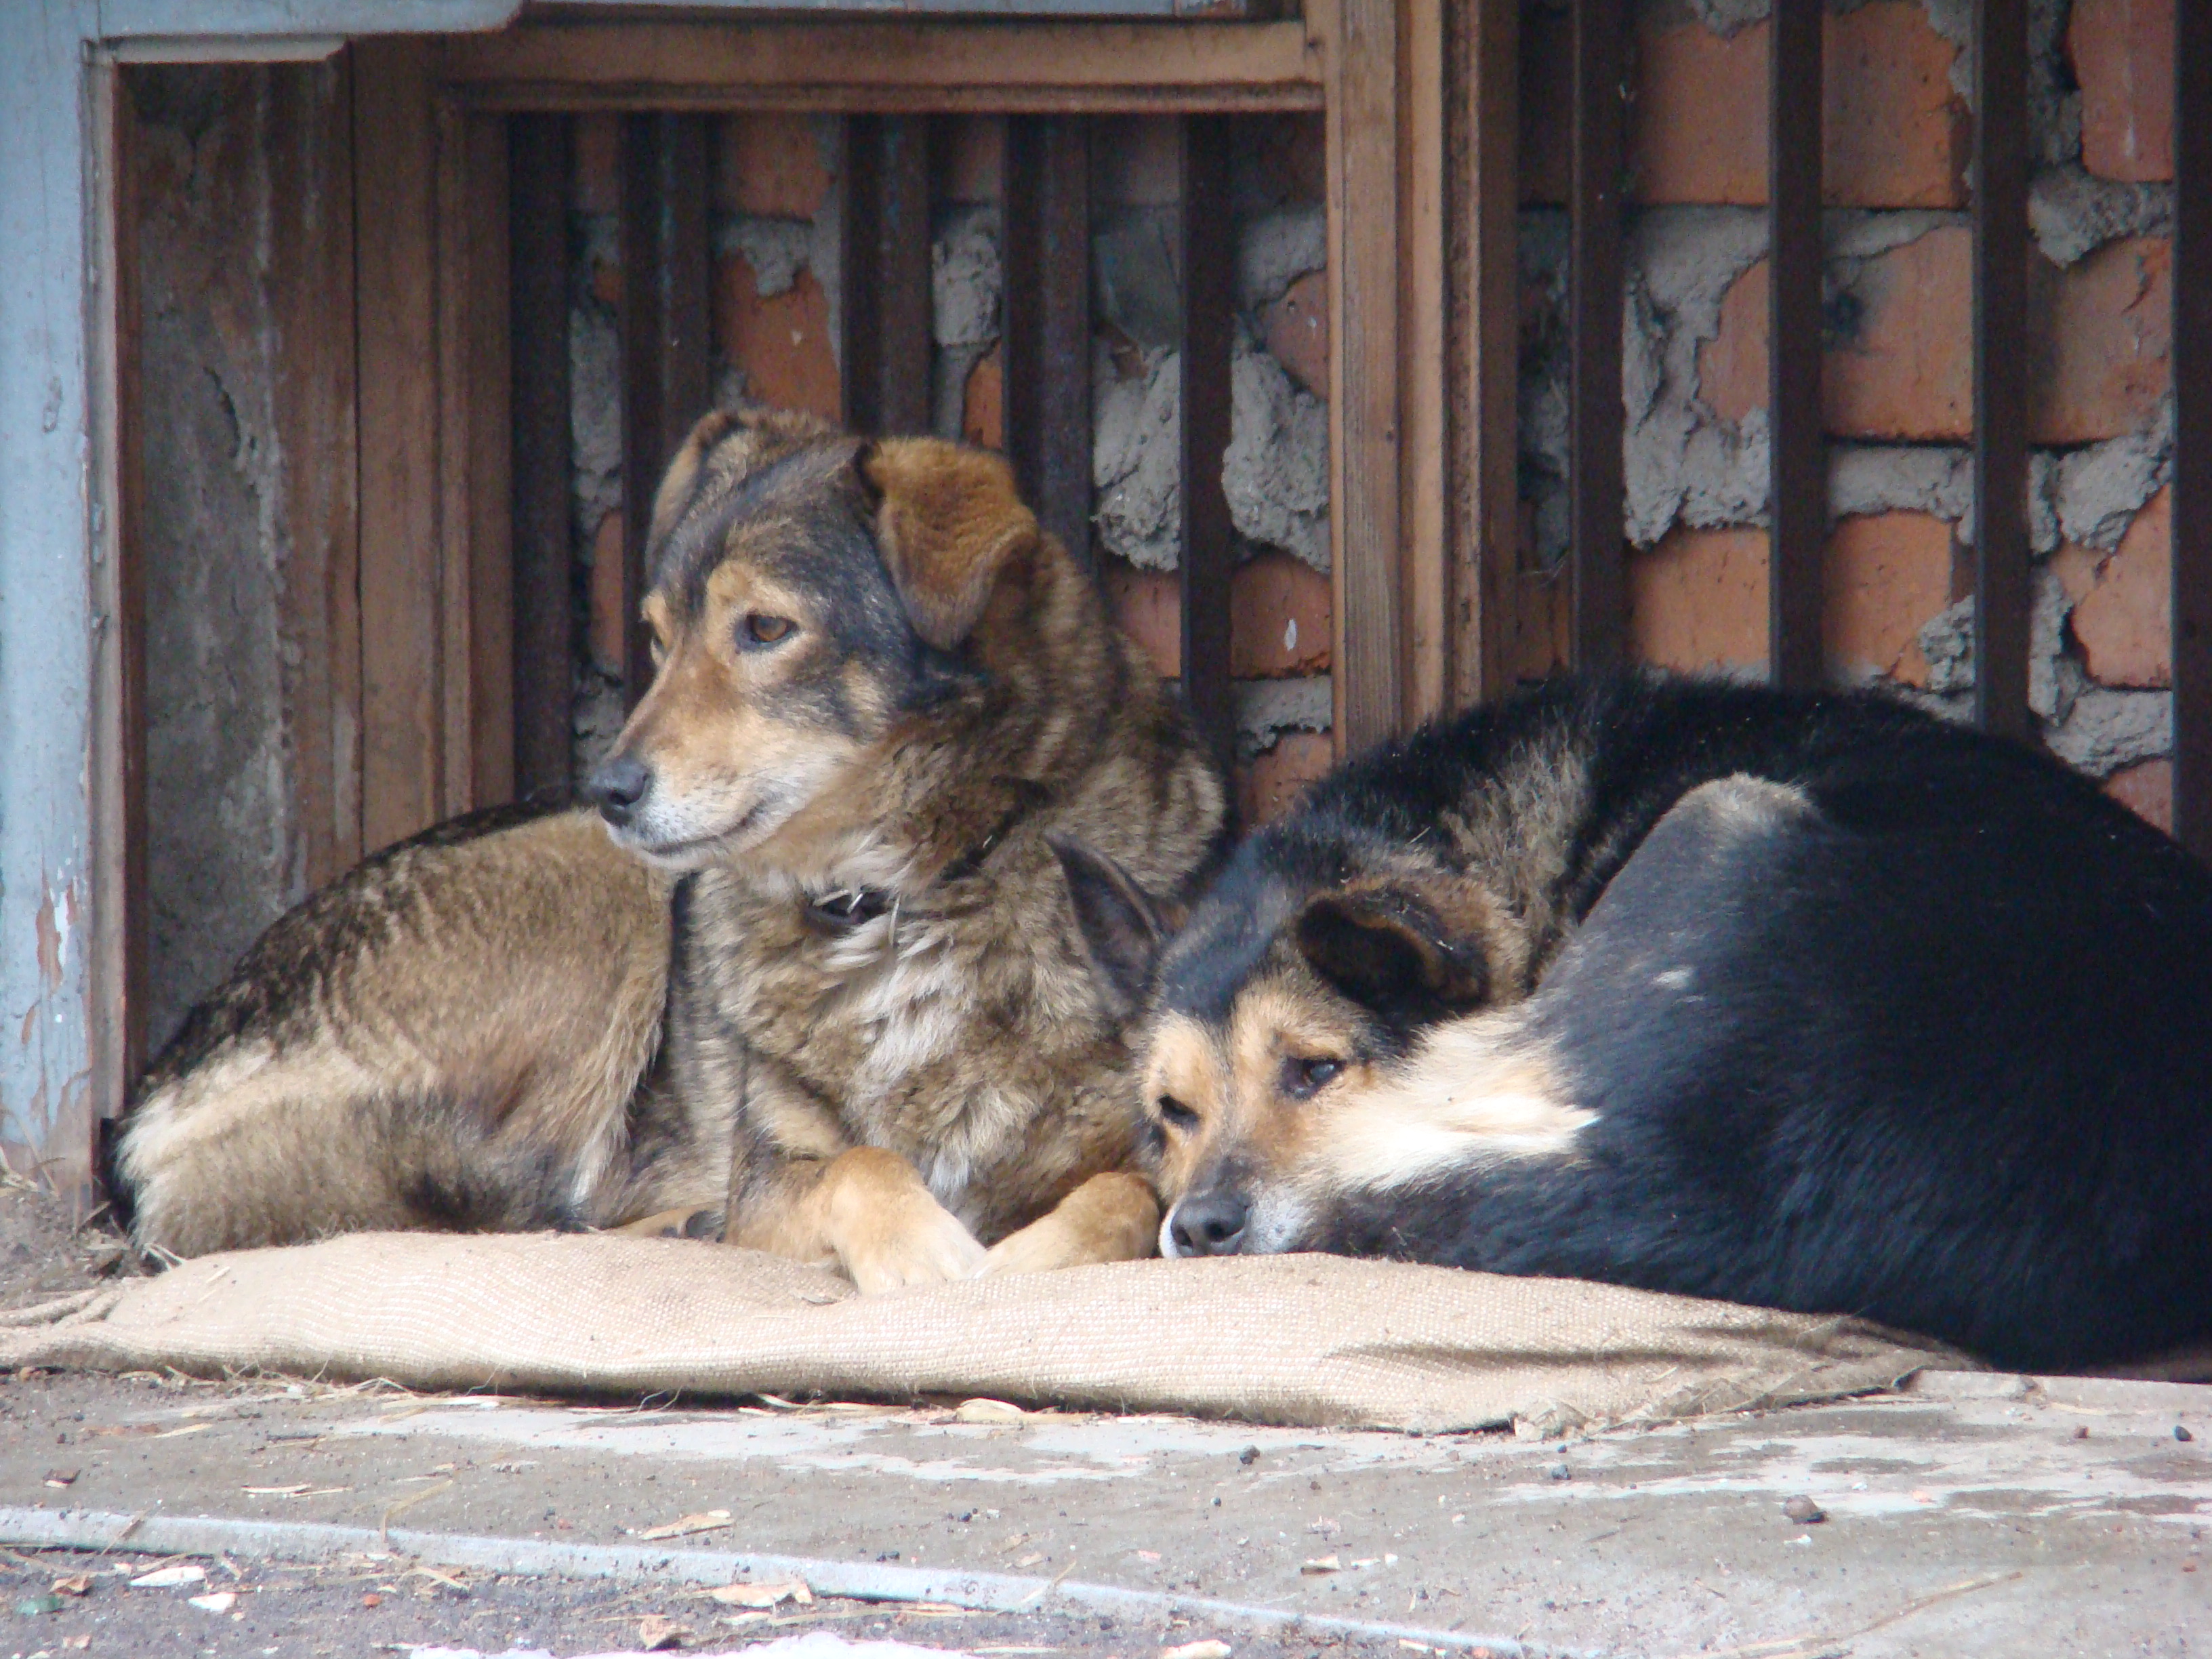
nature, puppy, dog, animal, collie, pet, mammal, life, pets, dogs, vertebrate, sony, moscow, dsc, h9, dsch9, animal shelter, street dog, dog like mammal, wolfdog, dog breed group, german shepherd dog